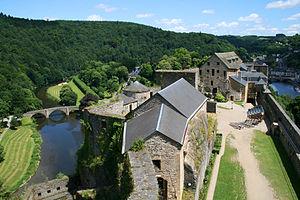
Bouillon (Belgique)
Le château de Bouillon est un château fort construit au dixième siècle situé dans la ville belge de Bouillon en province de Luxembourg et Région wallonne.